Stanisław Kubicki

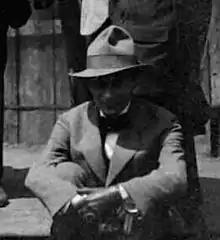
Stanislav Kubicki at the International Congress of Progressive Artists 1922

Stanisław Kubicki (7 November 1889 – 1942) was a Polish painter, printmaker, member of the Expressionist movement in the arts and literature.